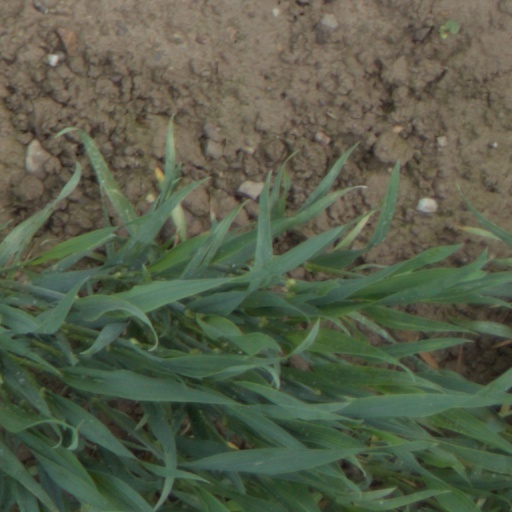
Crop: wheat